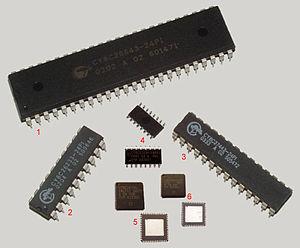
PSoC est l'acronyme de Programmable System on Chip, système électronique propriétaire de Cypress. Les circuits PSoC ont été introduits par Cypress au début des années 2000 et sont conçus pour remplacer à la fois le microcontrôleur et les circuits périphériques d'un système embarqué.